Mamdouh Ismail

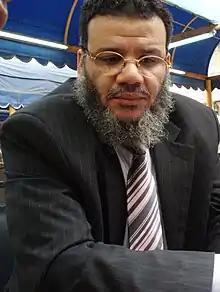
Mamdouh Ismail

Mamdouh Ismail is an Egyptian defence attorney and a former member of "the Jihad group" (later called Egyptian Islamic Jihad), who since the 1980s has represented various Egyptians accused of terrorism offences in Egypt. He was arrested himself on 29 March 2007 and is now accused of complicity in an "Egyptian project" of al-Qaeda, taking his orders from Ayman al-Zawahiri via Muhammad Khalil al-Hukaymah (al-Qaeda propaganda chief) and Hani al-Sibai (publicist for Egyptian Islamic Jihad). All three—Ismail, al-Sibai, and al-Hukaymah—deny that charge. Ismail is also charged with incitement. As of late 2011, he was a member of the Authenticity Party.